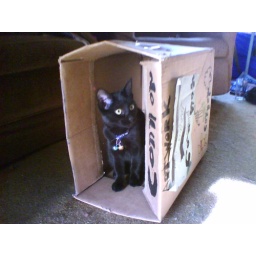
kitty in a box